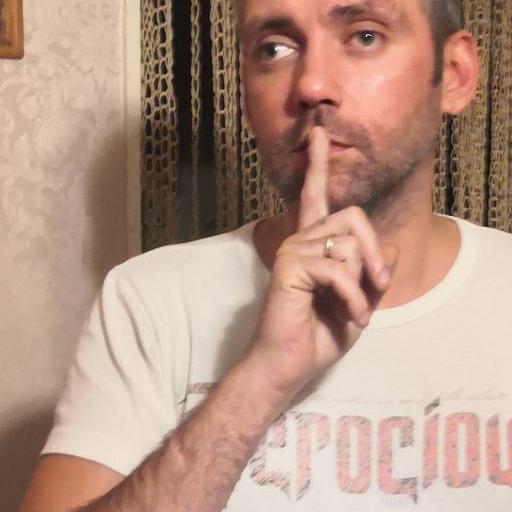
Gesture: mute